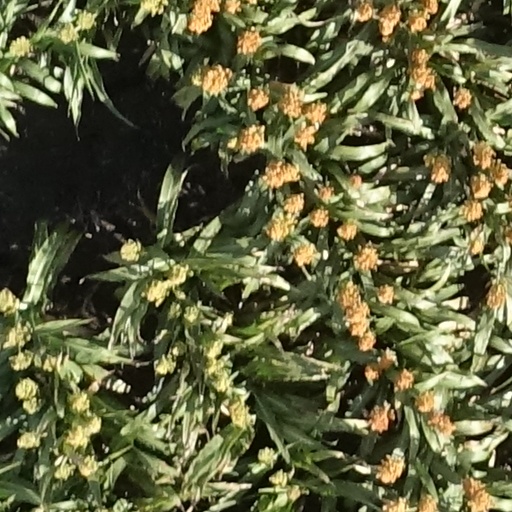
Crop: sorghum